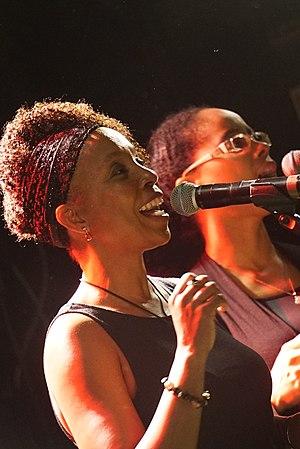
concert à la Cartonnerie.
Toots and the Maytals, initialement appelé The Maytals, est un groupe vocal de ska, rocksteady et de reggae, parmi les plus connus. The Maytals se sont formés au début des années 1960 et ont été une figure importante dans la popularisation de la musique reggae. Leur son est une combinaison unique et originale de musique gospel, ska, soul, reggae et de rock.